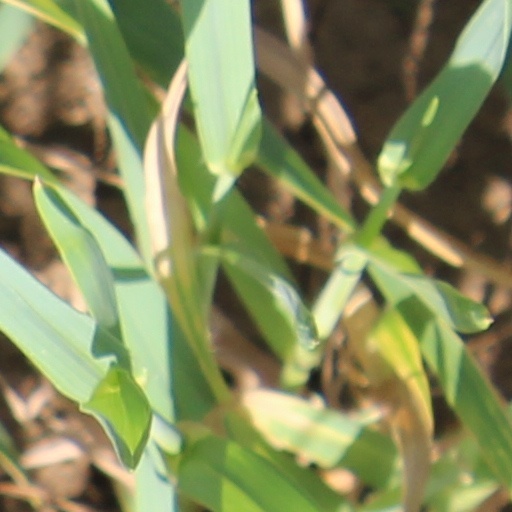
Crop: wheat